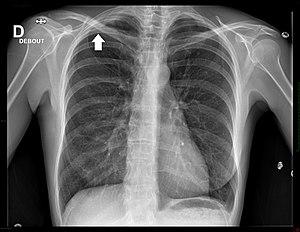
La tumeur est visible comme un épaississement au sommet du thorax. La superposition de la clavicule et de la première côte gène l'analyse.
Une tumeur de Pancoast-Tobias, aussi appelée tumeur de l'apex pulmonaire, est une forme de présentation des cancers du poumon lorsque ceux-ci envahissent le sommet du thorax. Elle fut pour la première fois décrite en 1838 par Edward Hare.